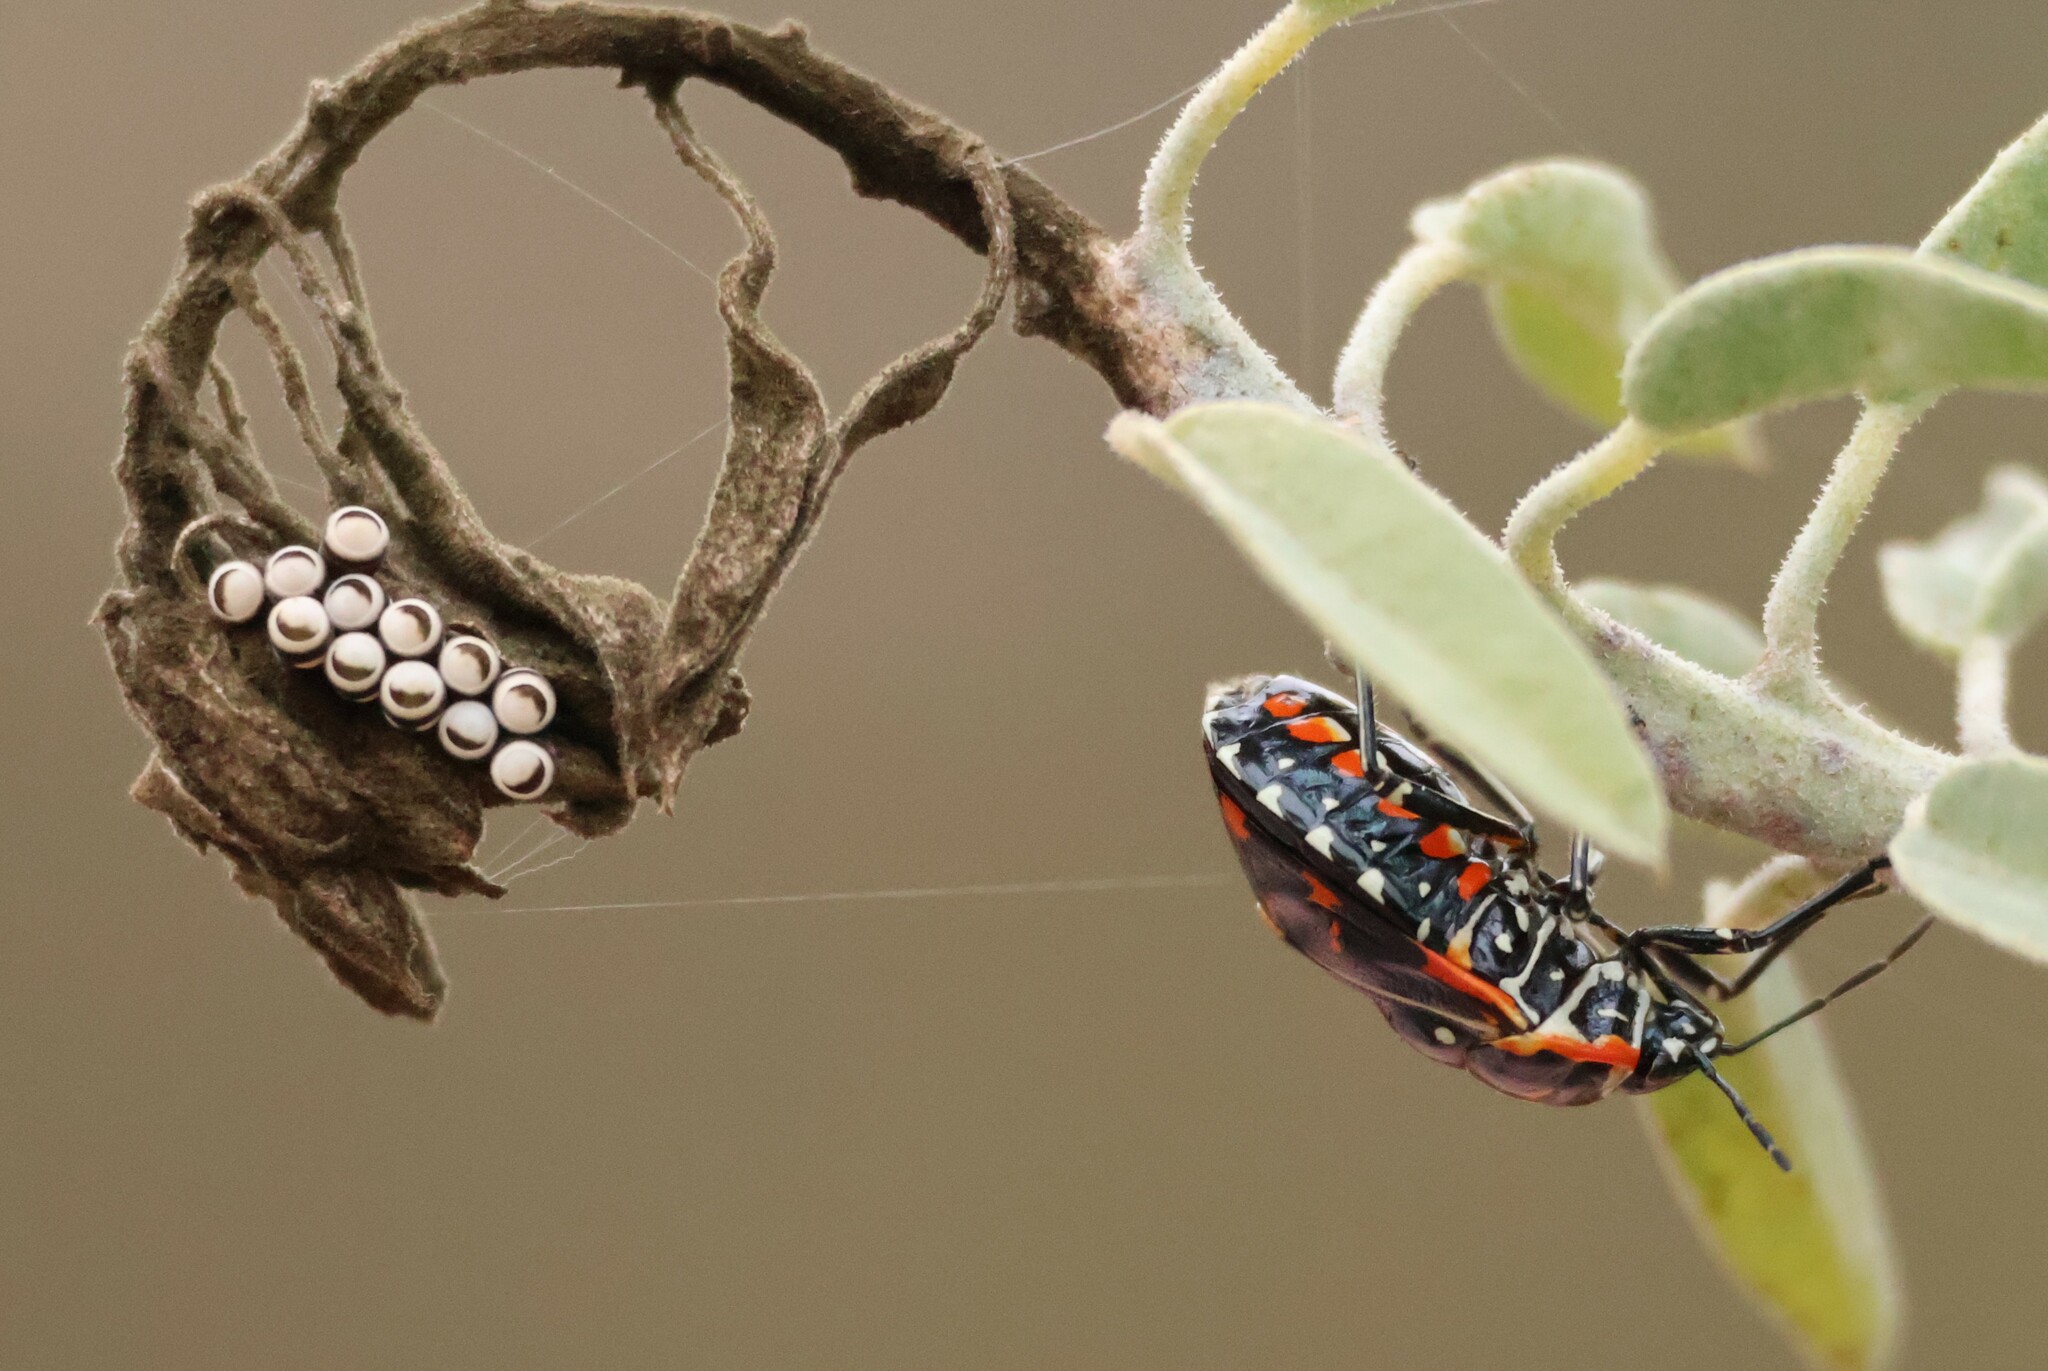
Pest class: stink_bug